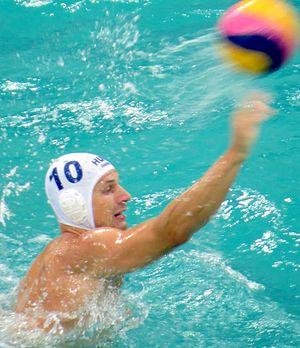
Dénes Andor Varga est un joueur de water-polo hongrois.